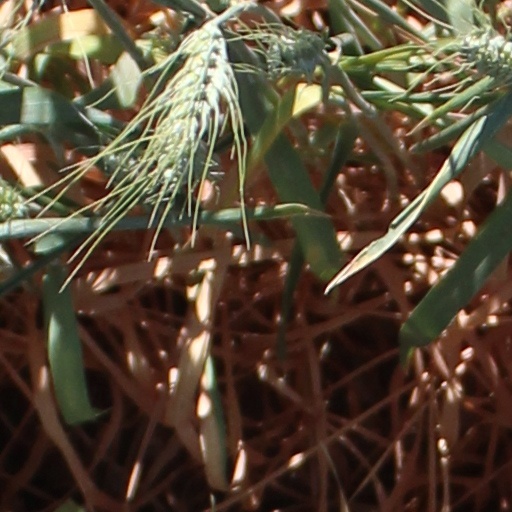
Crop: wheat